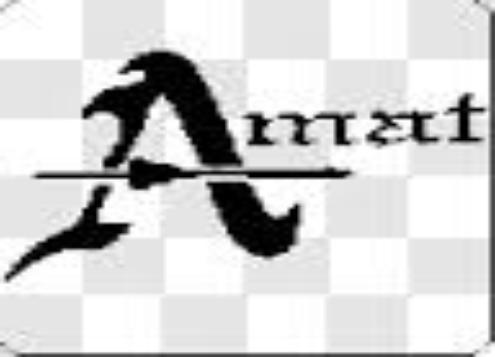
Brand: AMAT
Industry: Others